Meshes of the Afternoon

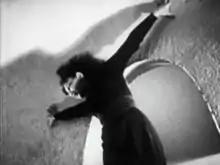
Maya Deren in "Meshes of the Afternoon"

Meshes of the Afternoon is a 1943 American experimental silent short film directed by and starring wife-and-husband team, Maya Deren and Alexandr Hackenschmied.